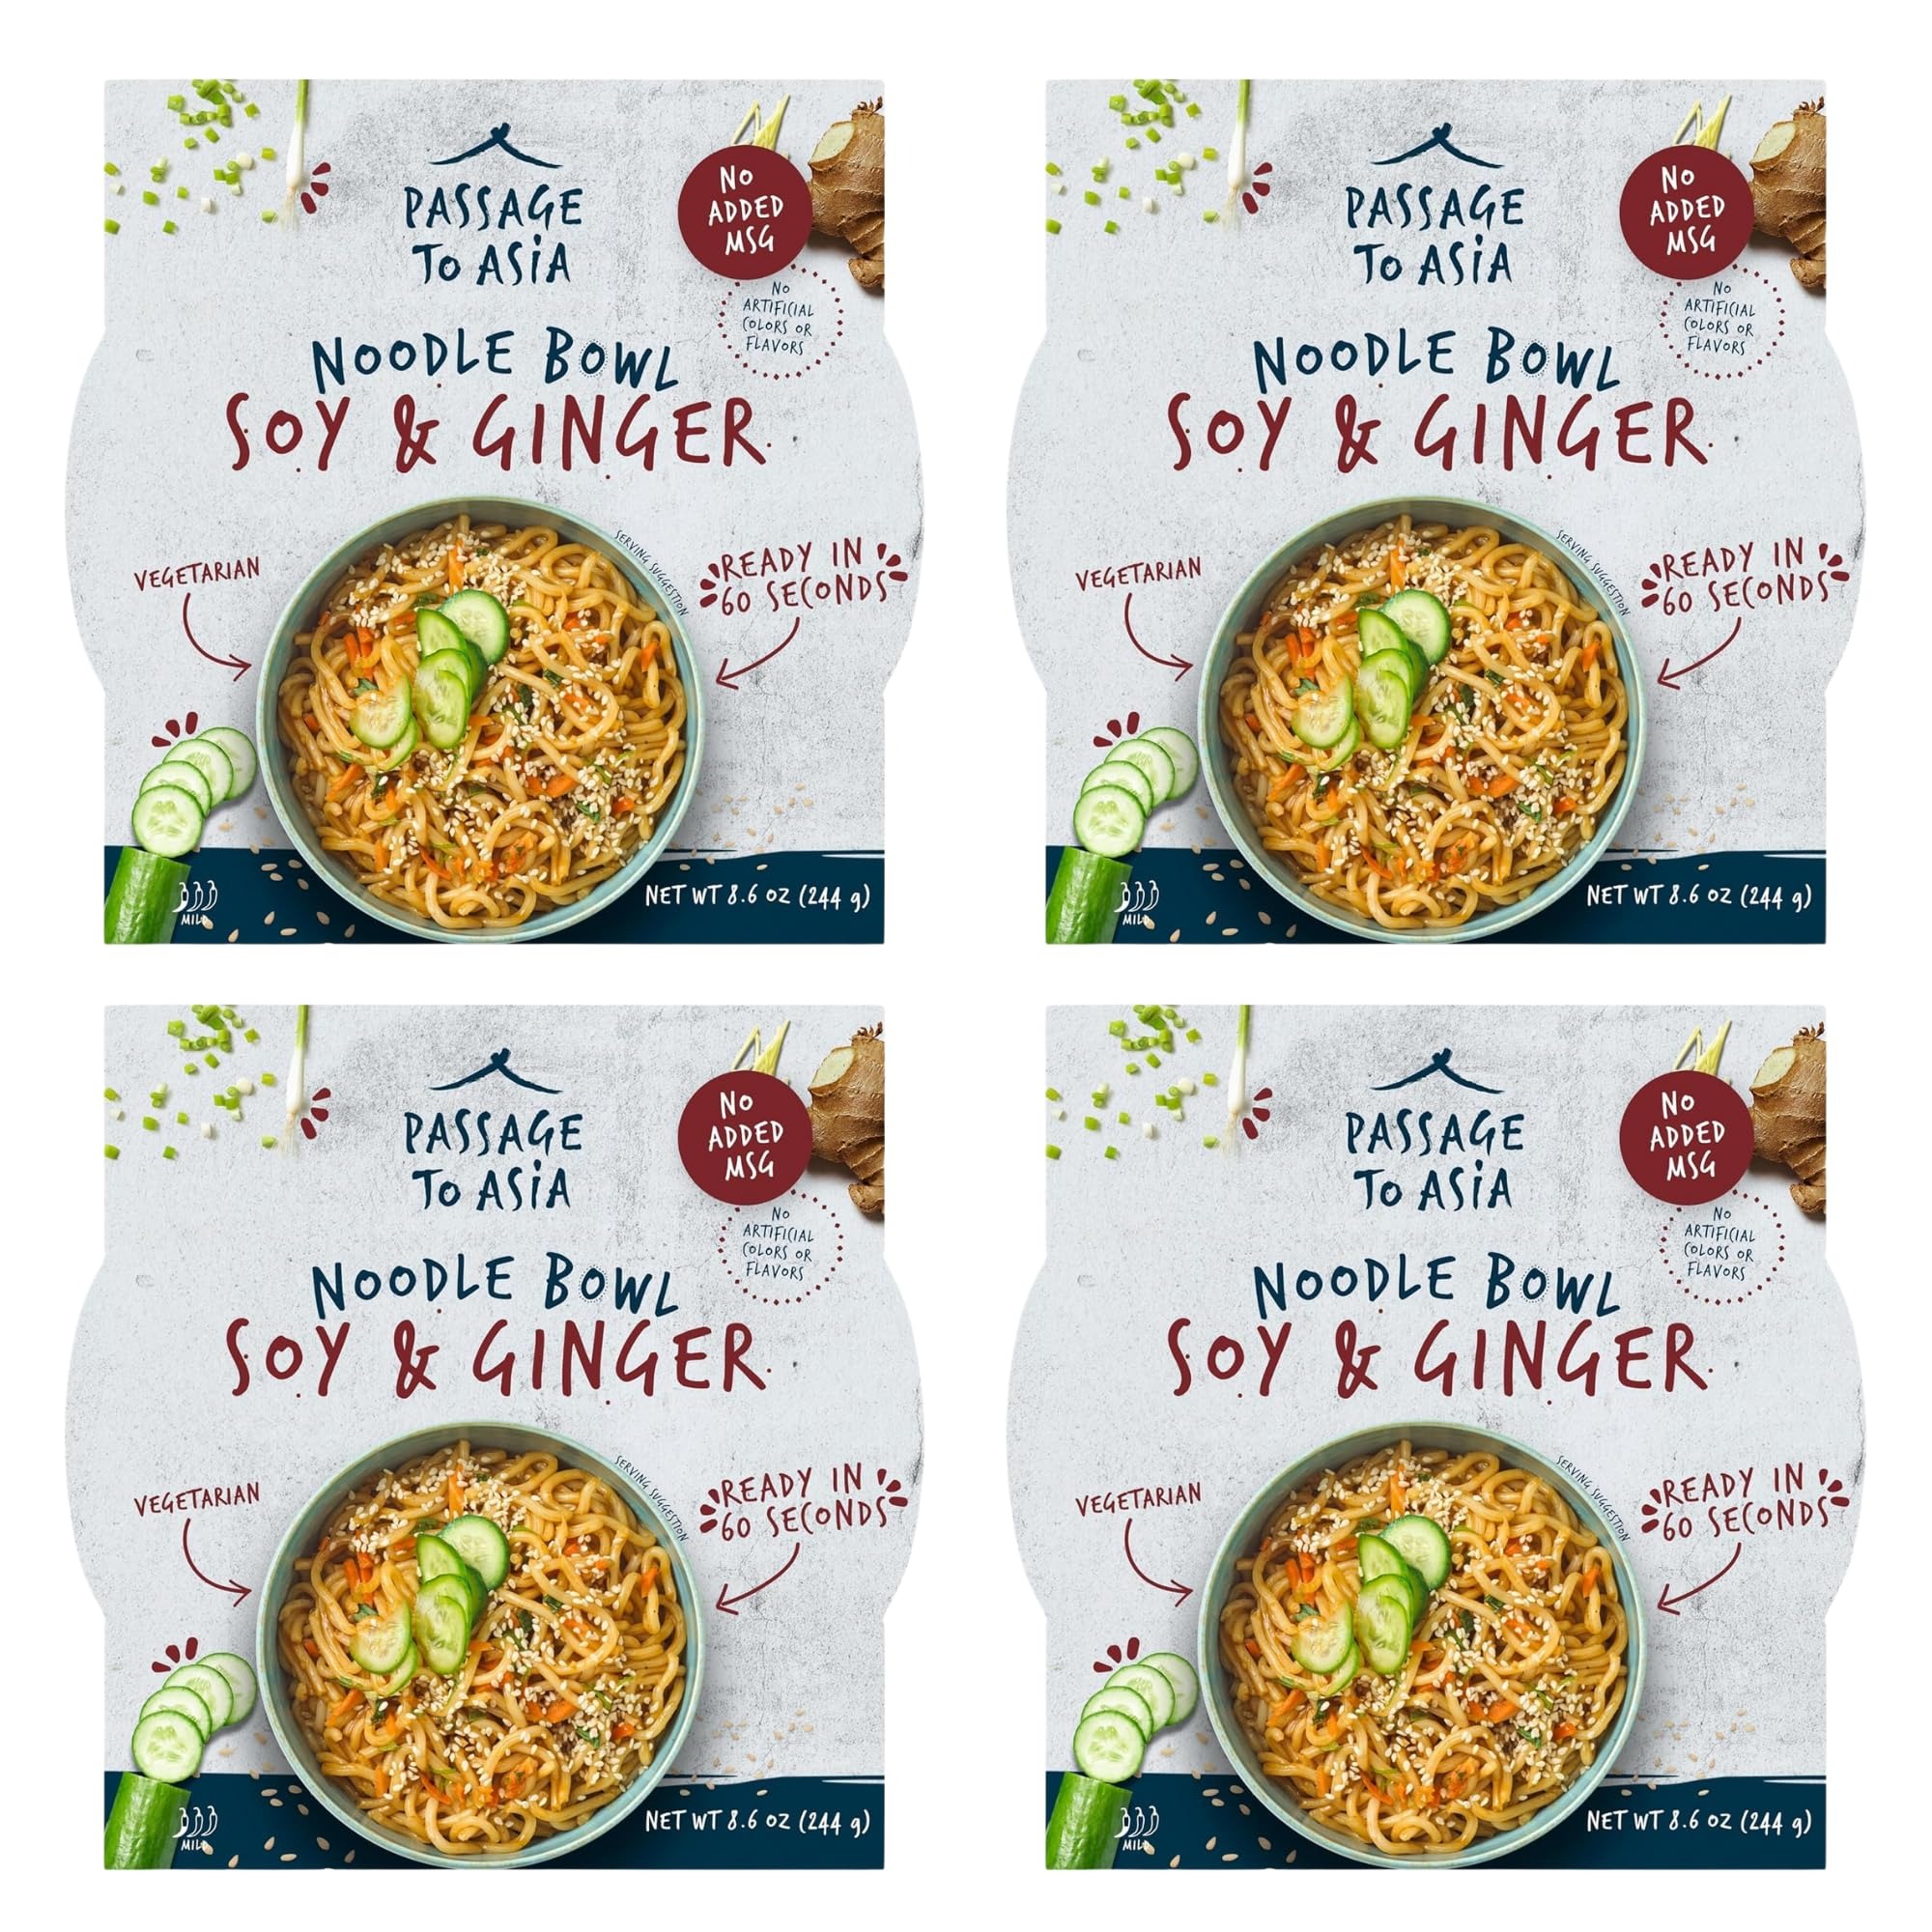
Item Name: Passage to Asia Instant Noodles - Soy and Ginger Noodle Bowl - Vegetarian Hokkien Asian Noodles - Microwaveable Meal Ready in 60 Seconds - 4 pack
Bullet Point 1: Soy & Ginger Fusion – Enjoy the perfect balance of savory soy and zesty ginger in this noodle bowl. Ideal for those craving instant noodles with authentic Asian flavors.
Bullet Point 2: Ready to Eat Meals in Just 60 Seconds – These microwaveable instant noodles solve your meal prep challenges, providing a quick and delicious solution for busy days or last-minute meals.
Bullet Point 3: Vegetarian with No MSG – Made with high-quality vegetarian ingredients, this noodle bowl contains no MSG or artificial colors and flavors, ensuring a clean, healthy meal.
Bullet Point 4: 13 Grams of Protein per Serving – With 13 grams of protein, this noodle bowl not only satisfies your hunger but also helps meet your daily protein needs.
Bullet Point 5: Convenient and Flavorful On-the-Go Meal – Whether at home or work, this soy & ginger noodle bowl is the ideal vegan food option for a fast, flavorful meal ready in minutes.
Value: 1.0
Unit: Count

Price: 11.98